2011 Vacansoleil–DCM season

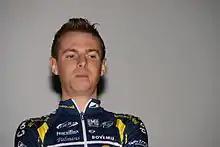
Riccardo Riccò, pictured at the team's presentation for the 2011 season, was sacked in February after reportedly confessing to blood doping.

Having made his season début with a seventh place in the Grand Prix d'Ouverture La Marseillaise in France on January 30, and prior to travelling to the Tour Méditerranéen, Riccò was admitted to hospital in Pavullo nel Frignano on February 6, with his father Rubinho stating that his son had apparent "kidney failure" and a body temperature of ; he was later transferred to a hospital in Modena. Two days later, the Italian State Police confirmed that they were investigating Riccò for blood doping, after an apparent self-administered autologous blood transfusion at his home, and obtained his medical records while Riccò was in hospital recovering. His team also released a statement that day, calling the reports "a rumour", but started their own investigation into the matter, and if found to have doped, Riccò would be sacked as a violation of UCI anti-doping rules.